We Best Love

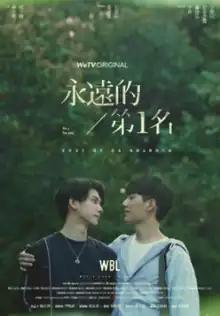
Promotional poster

We Best Love, also known as WBL, is a Taiwanese television drama series produced by Result Entertainment for the streaming service WeTV. It chronicles the star-crossed romance between two male classmates, Gao Shi-de (Sam Lin) and Zhou Shu-yi (Yang Yu-teng).